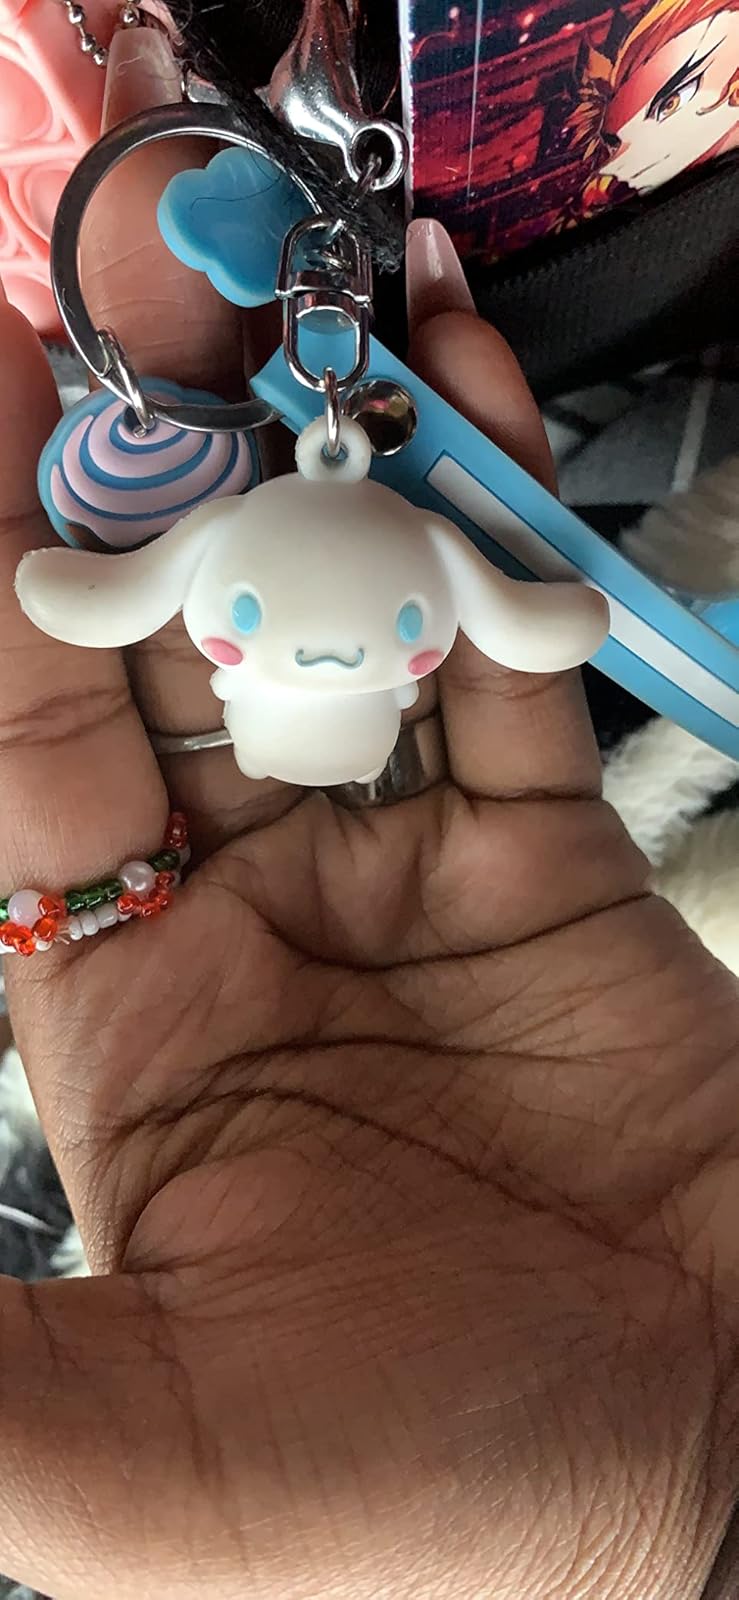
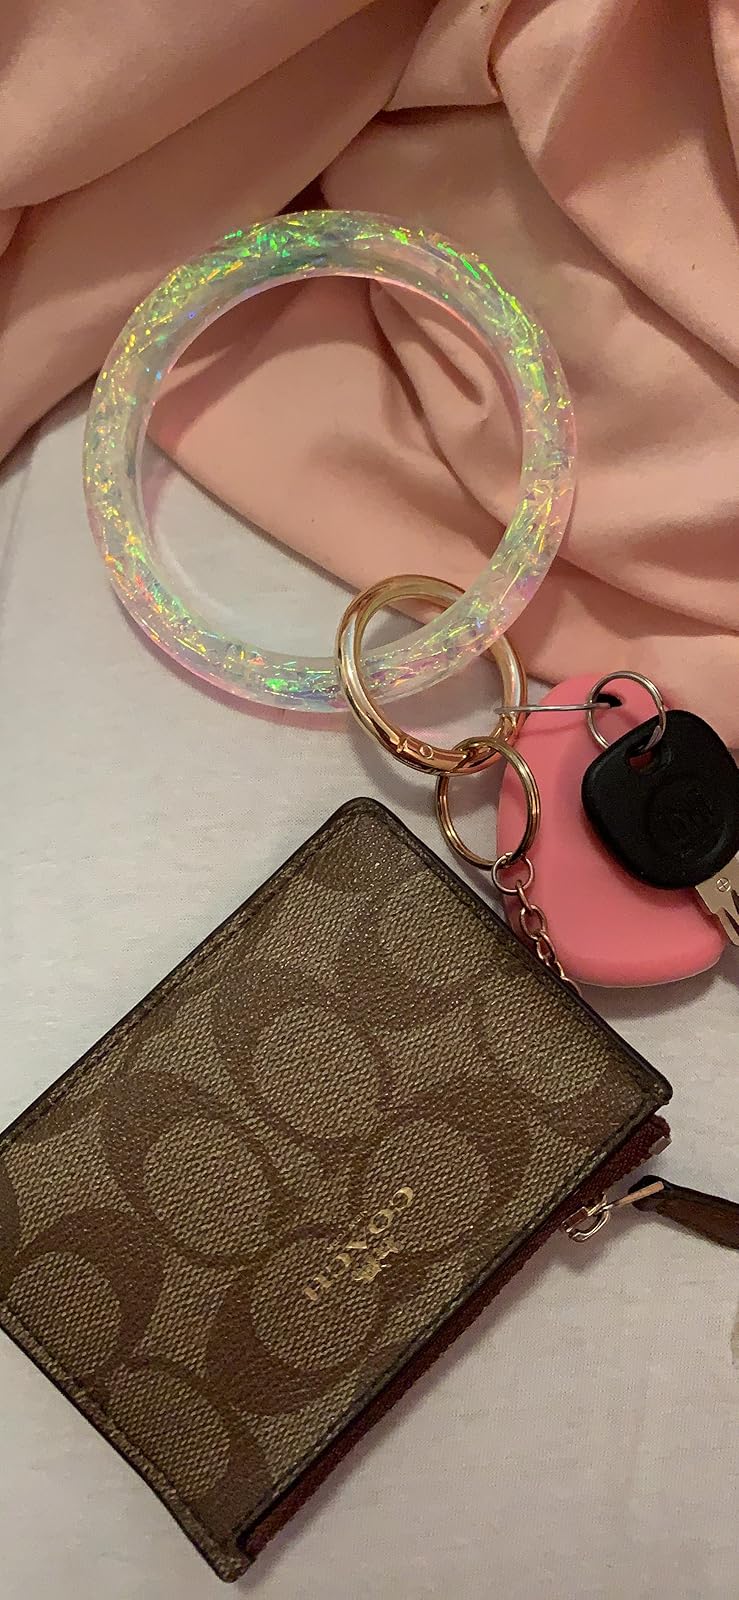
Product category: accessories_keychain
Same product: no